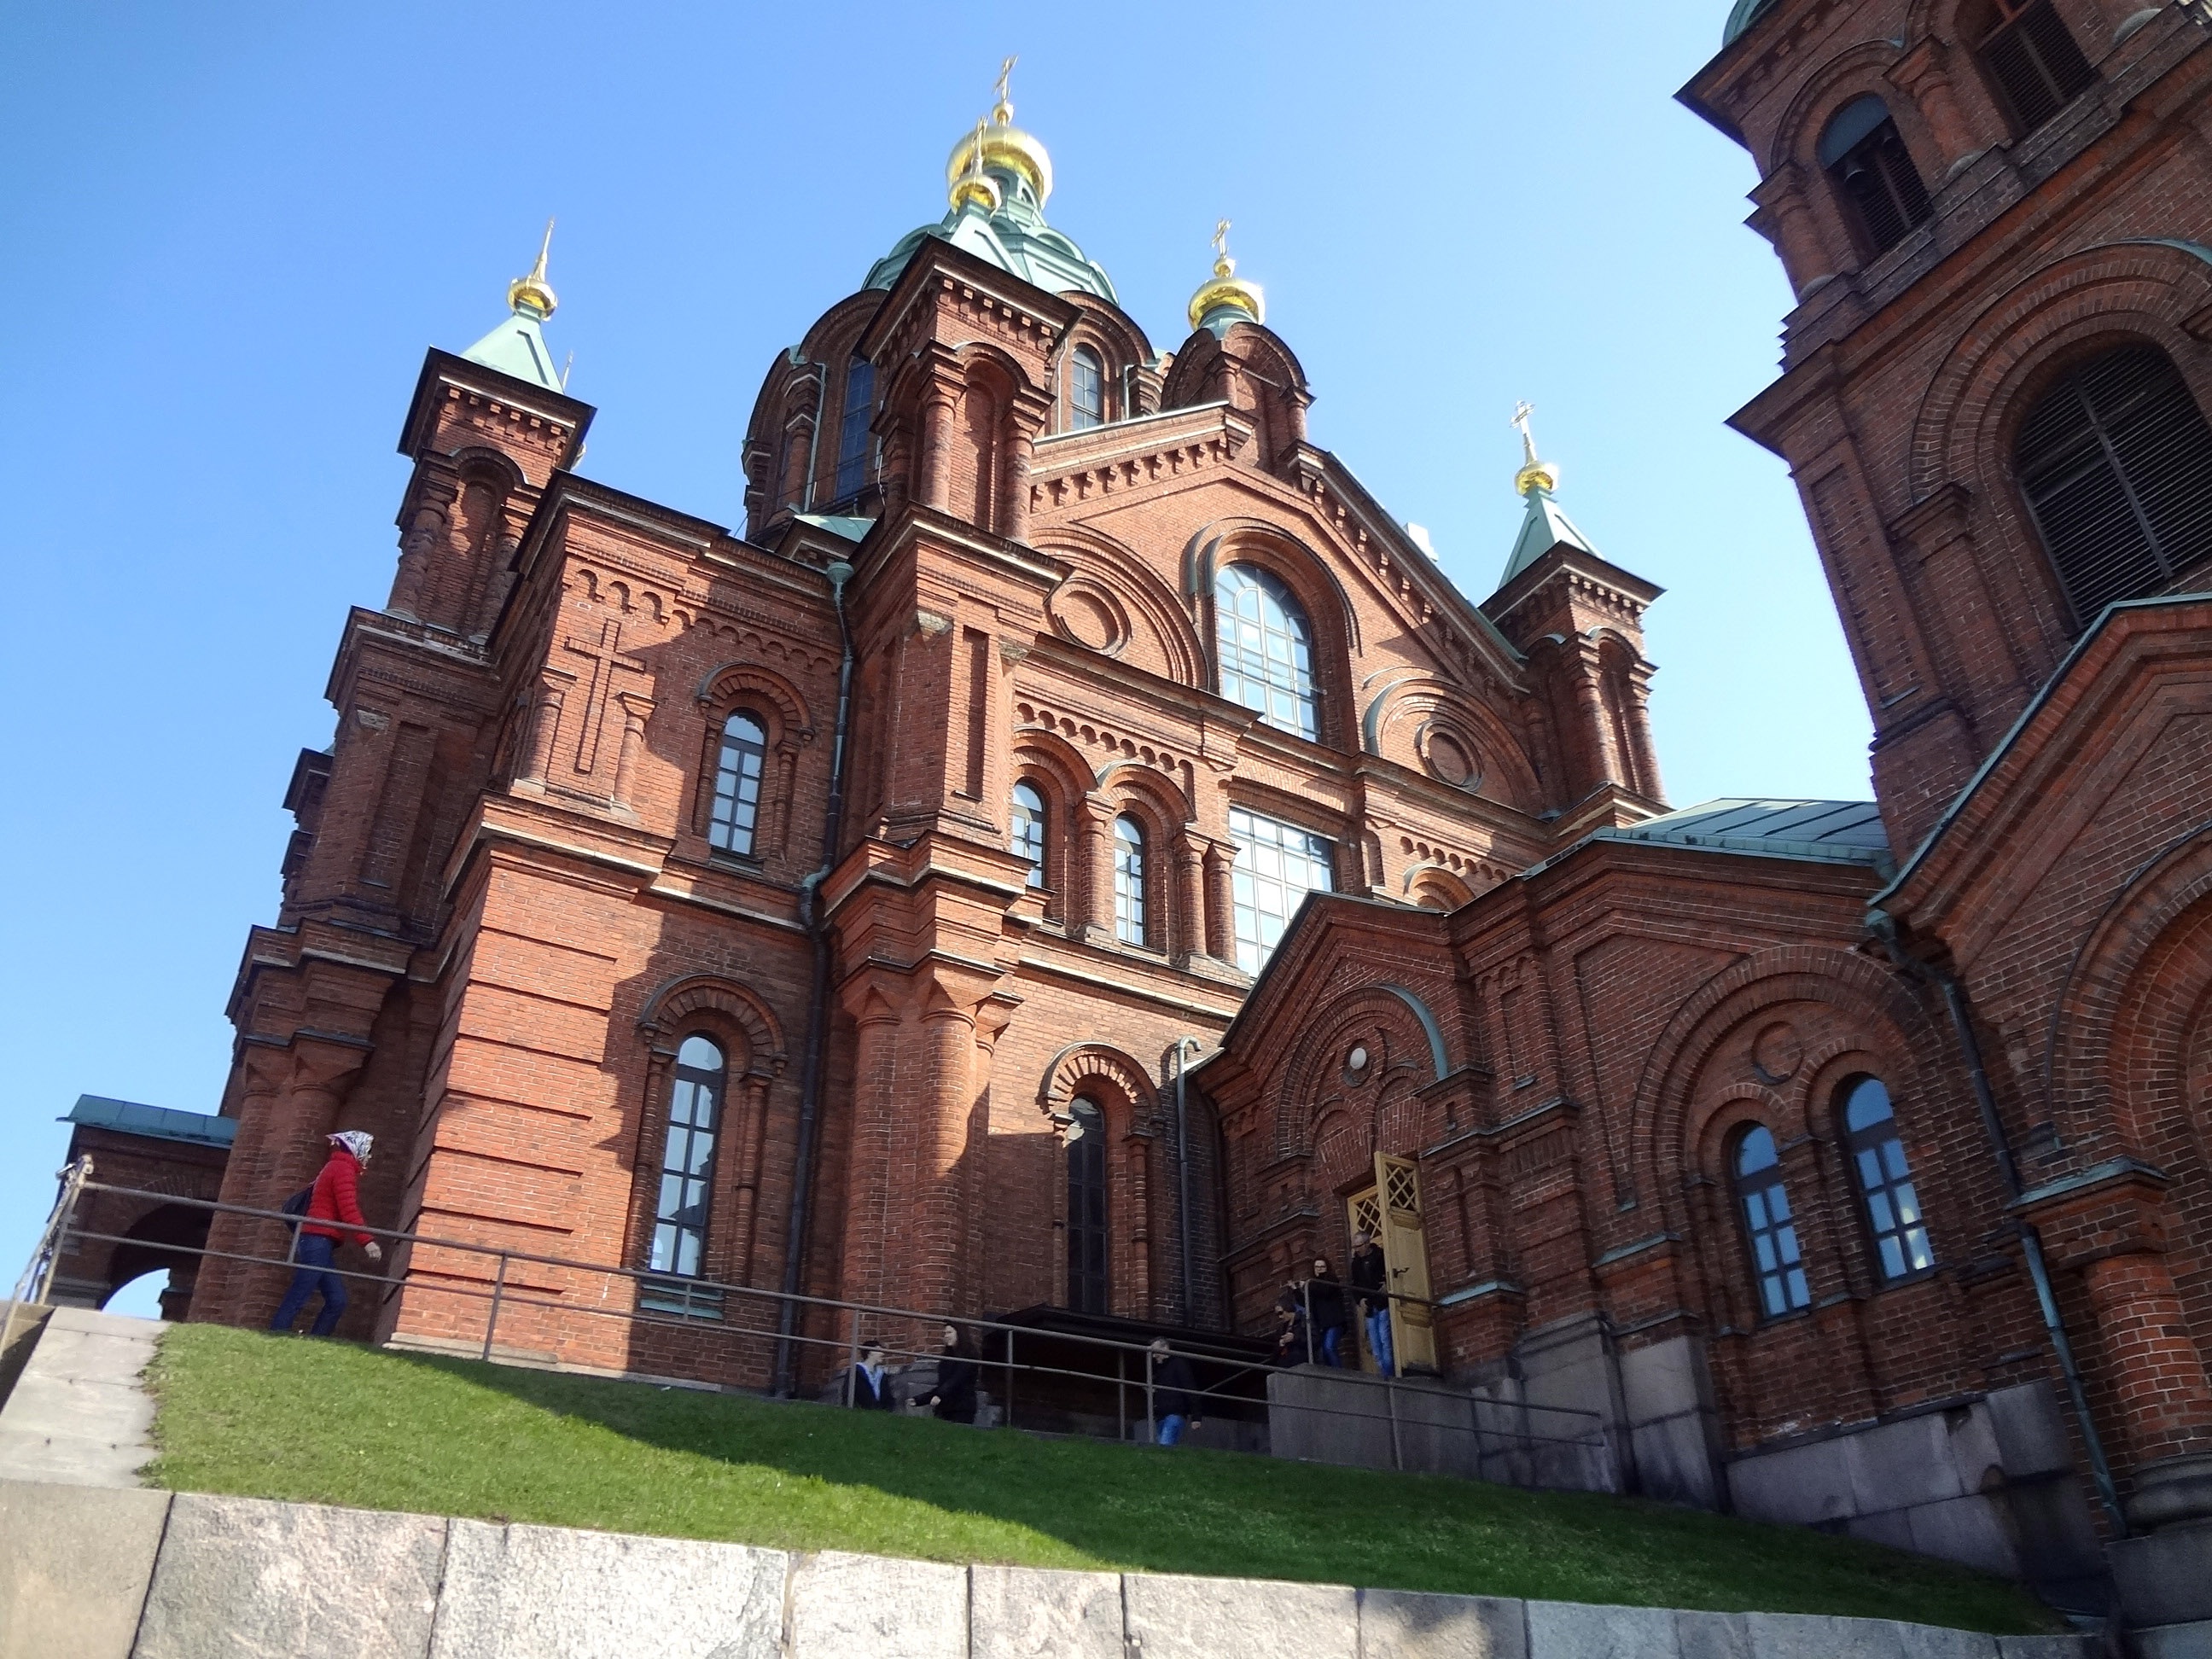
architecture, town, building, city, landmark, facade, church, cathedral, place of worship, synagogue, finland, helsinki, basilica, estate, finnish, historic site, uspenskij cathedral